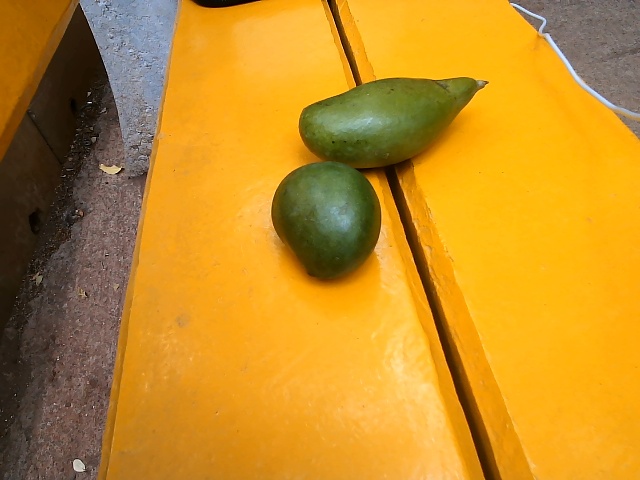
Label: Raw_Mango